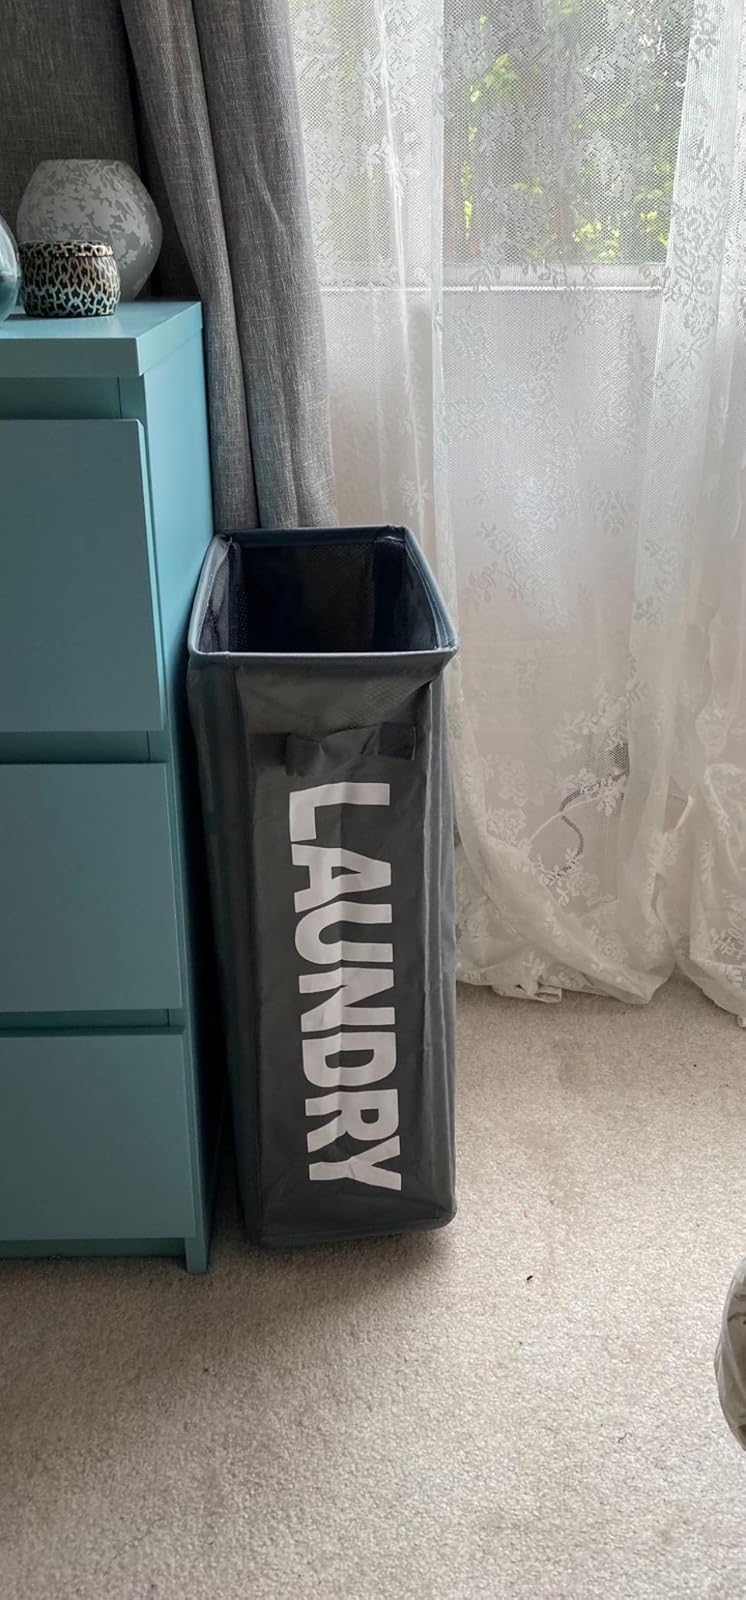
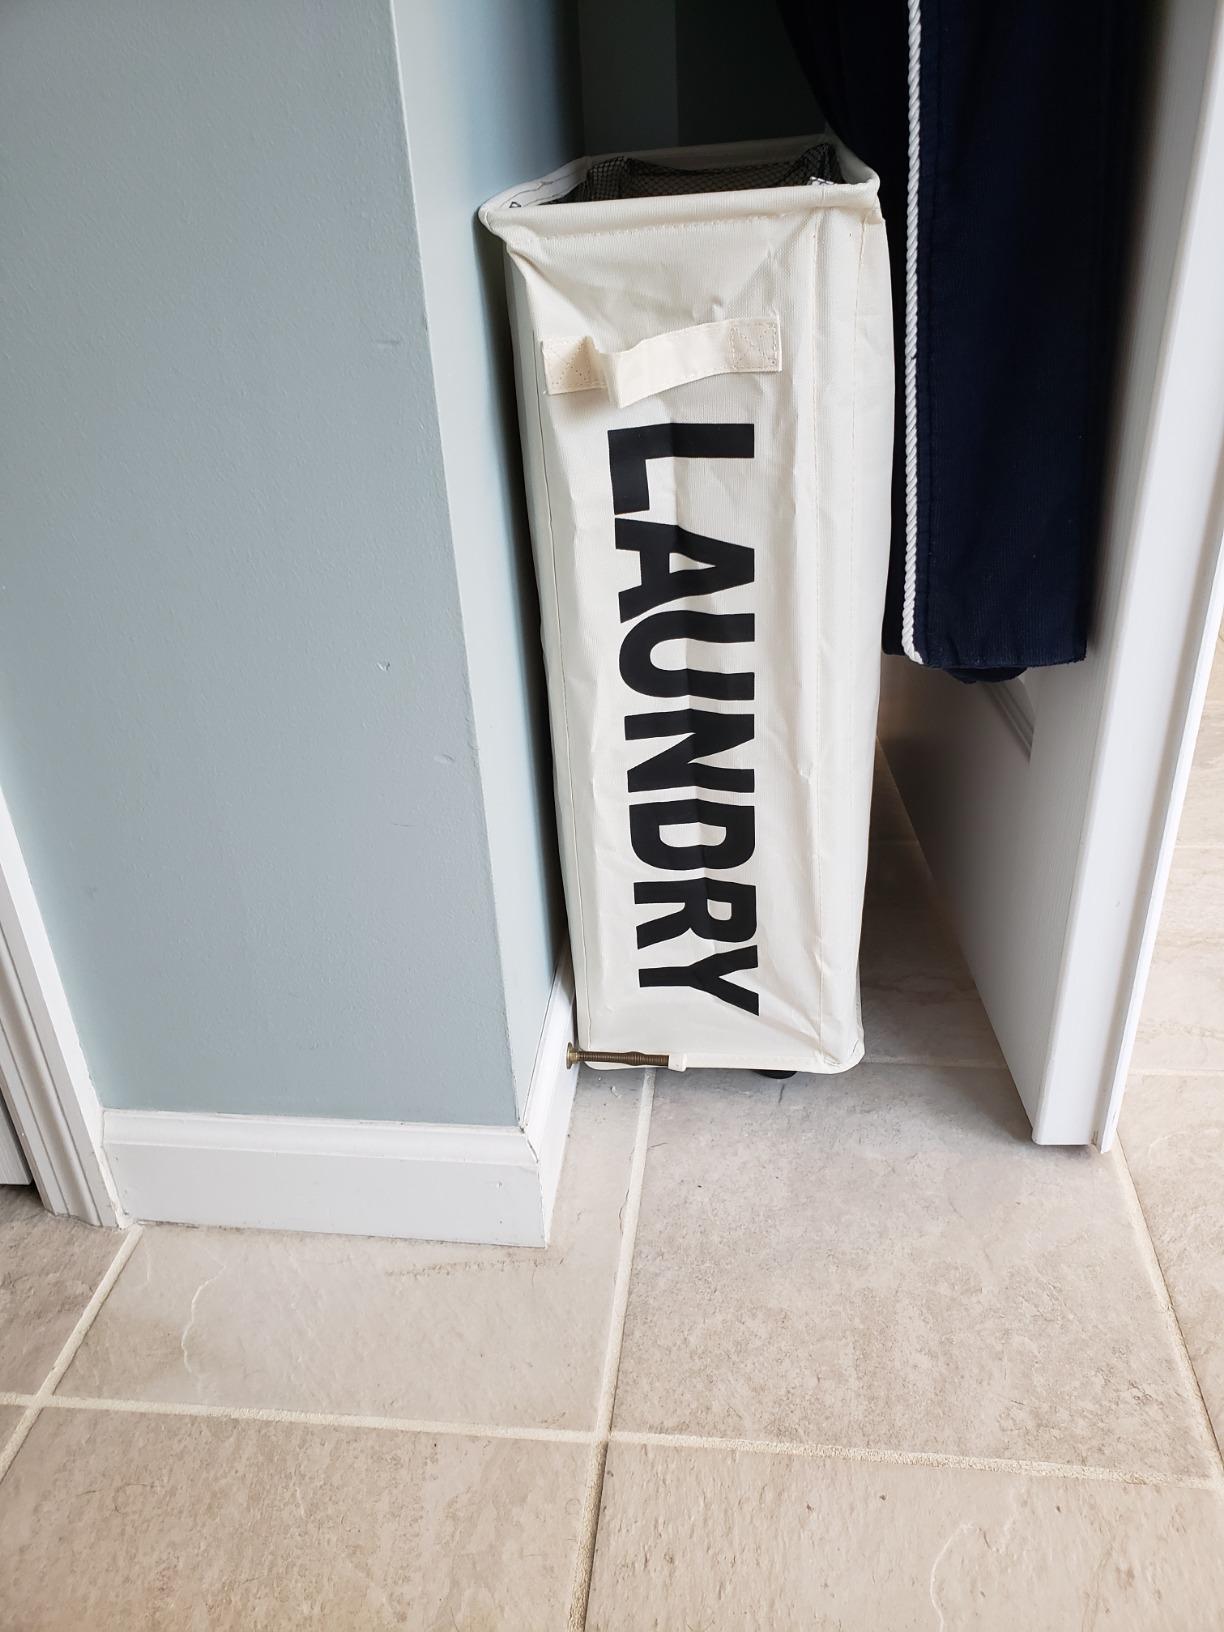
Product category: items_hamper
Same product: no